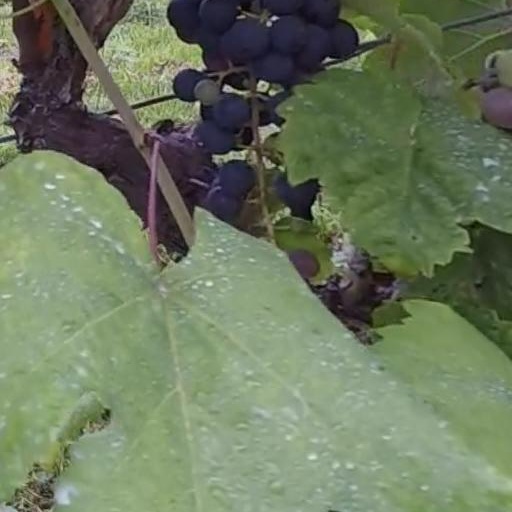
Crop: grape